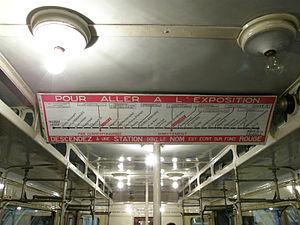
Ce plan date de 1931, étant donné qu'il fait allusion à l'Exposition Coloniale de cette année-là, indiquant les correspondances à prendre pour s'y rendre